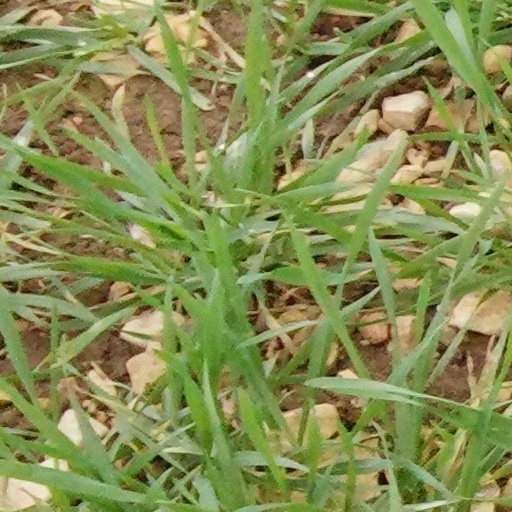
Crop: wheat